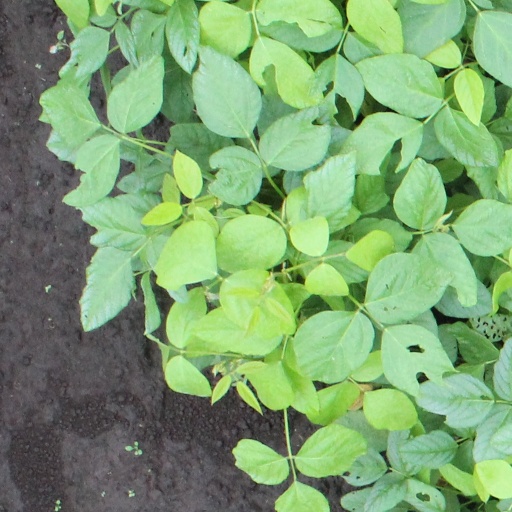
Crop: soybean